John Gibbs Churchill

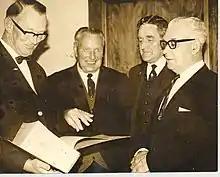
Churchill (centre-left) with Prime Minister Keith Holyoake in 1969

In 1950 Churchill won a seat on the Wellington City Council on a Labour ticket which he was to hold until 1964 when he decided not stand for re-election. He had twice stood for the council previously but been unsuccessful. Political scientist George Betts said Churchill was one of Wellington's most influential and competent councillors who bucked the trend which saw union secretaries regularly fail to be elected to local bodies. In 1957 Churchill suggested to the Town Clerk that the council design a flag for the city for official occasions and to be flown at civic buildings, parks and reserves. His suggestion was approved by the city's Public Relations & Cultural Committee leading to the City Council to subsequently adopt the idea of a city flag. The local newspaper "The Evening Post" were also enthusiastic for a city flag and, after a long period of public design submissions, one was found to be favourable by the City Council and the design was officially adopted as the flag of Wellington City in 1963.